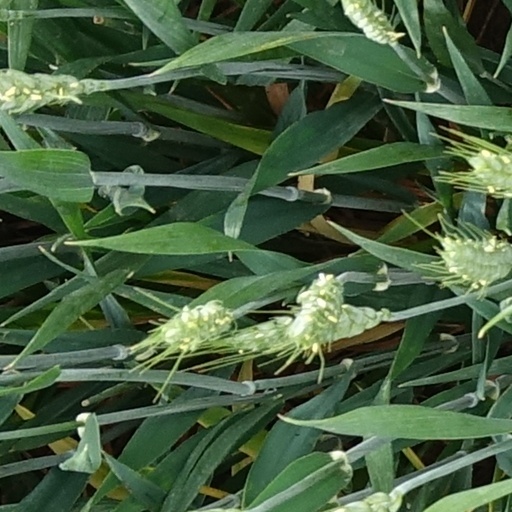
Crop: wheat